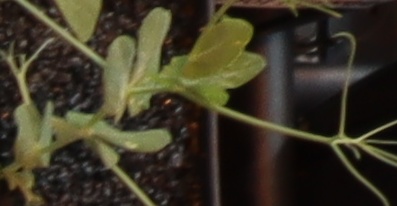
Label: Field Pea